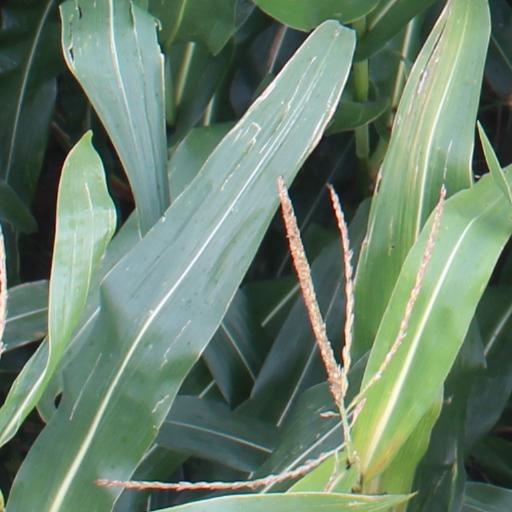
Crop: maize; corn